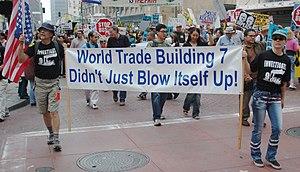
Les expressions ère post-vérité et, plus rarement, ère post-factuelle sont utilisées pour décrire l'évolution des interactions entre la politique et les médias au XXIᵉ siècle, du fait de la montée en puissance de l'usage social d'internet, notamment de la blogosphère et des médias sociaux. Apparus aux États-Unis en 2004 et utilisés depuis de façon équivalente, ces néologismes désignent plus particulièrement une culture politique au sein de laquelle les leaders politiques orientent les débats vers l'émotion en usant abondamment d'éléments de langage et en ignorant les faits et la nécessité d'y soumettre leur argumentation, ceci à des fins électorales.
Le 9/11 Truth Movement est le nom adopté par des organisations, associations et individus qui remettent en question la version couramment admise sur les attentats du 11 septembre 2001. C'est un mouvement né aux États-Unis qui a par la suite essaimé un peu partout dans le monde.